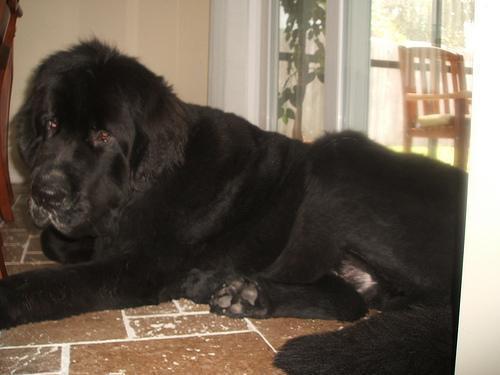
newfoundland